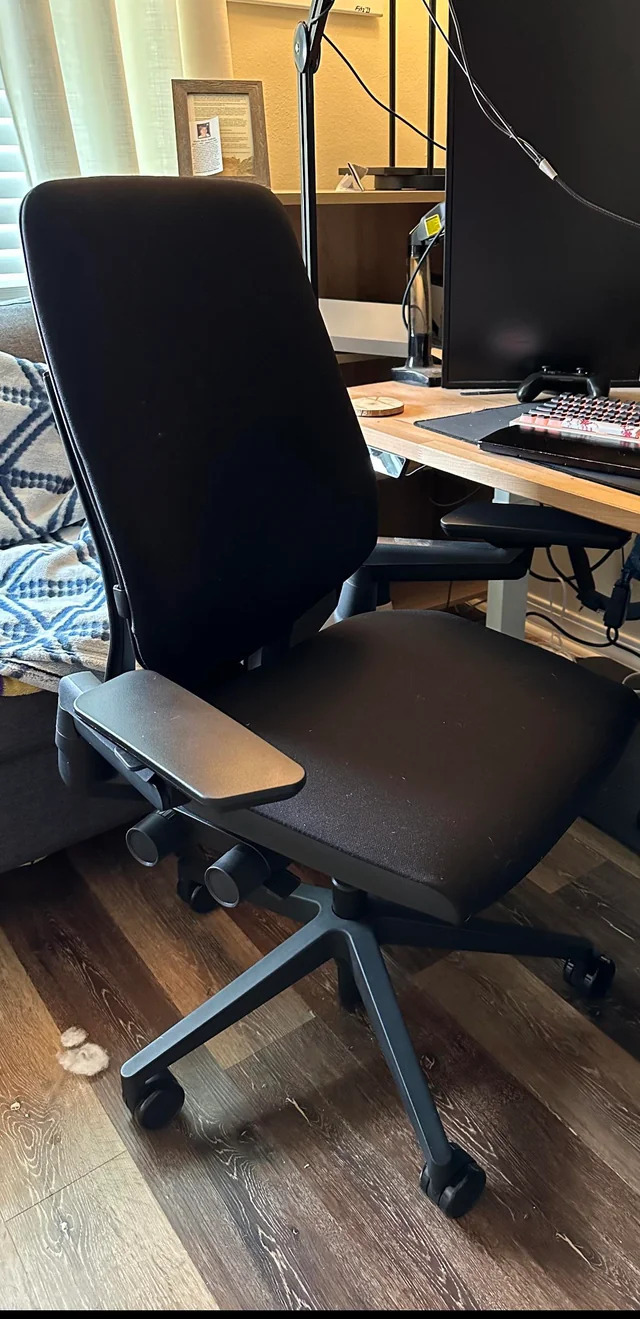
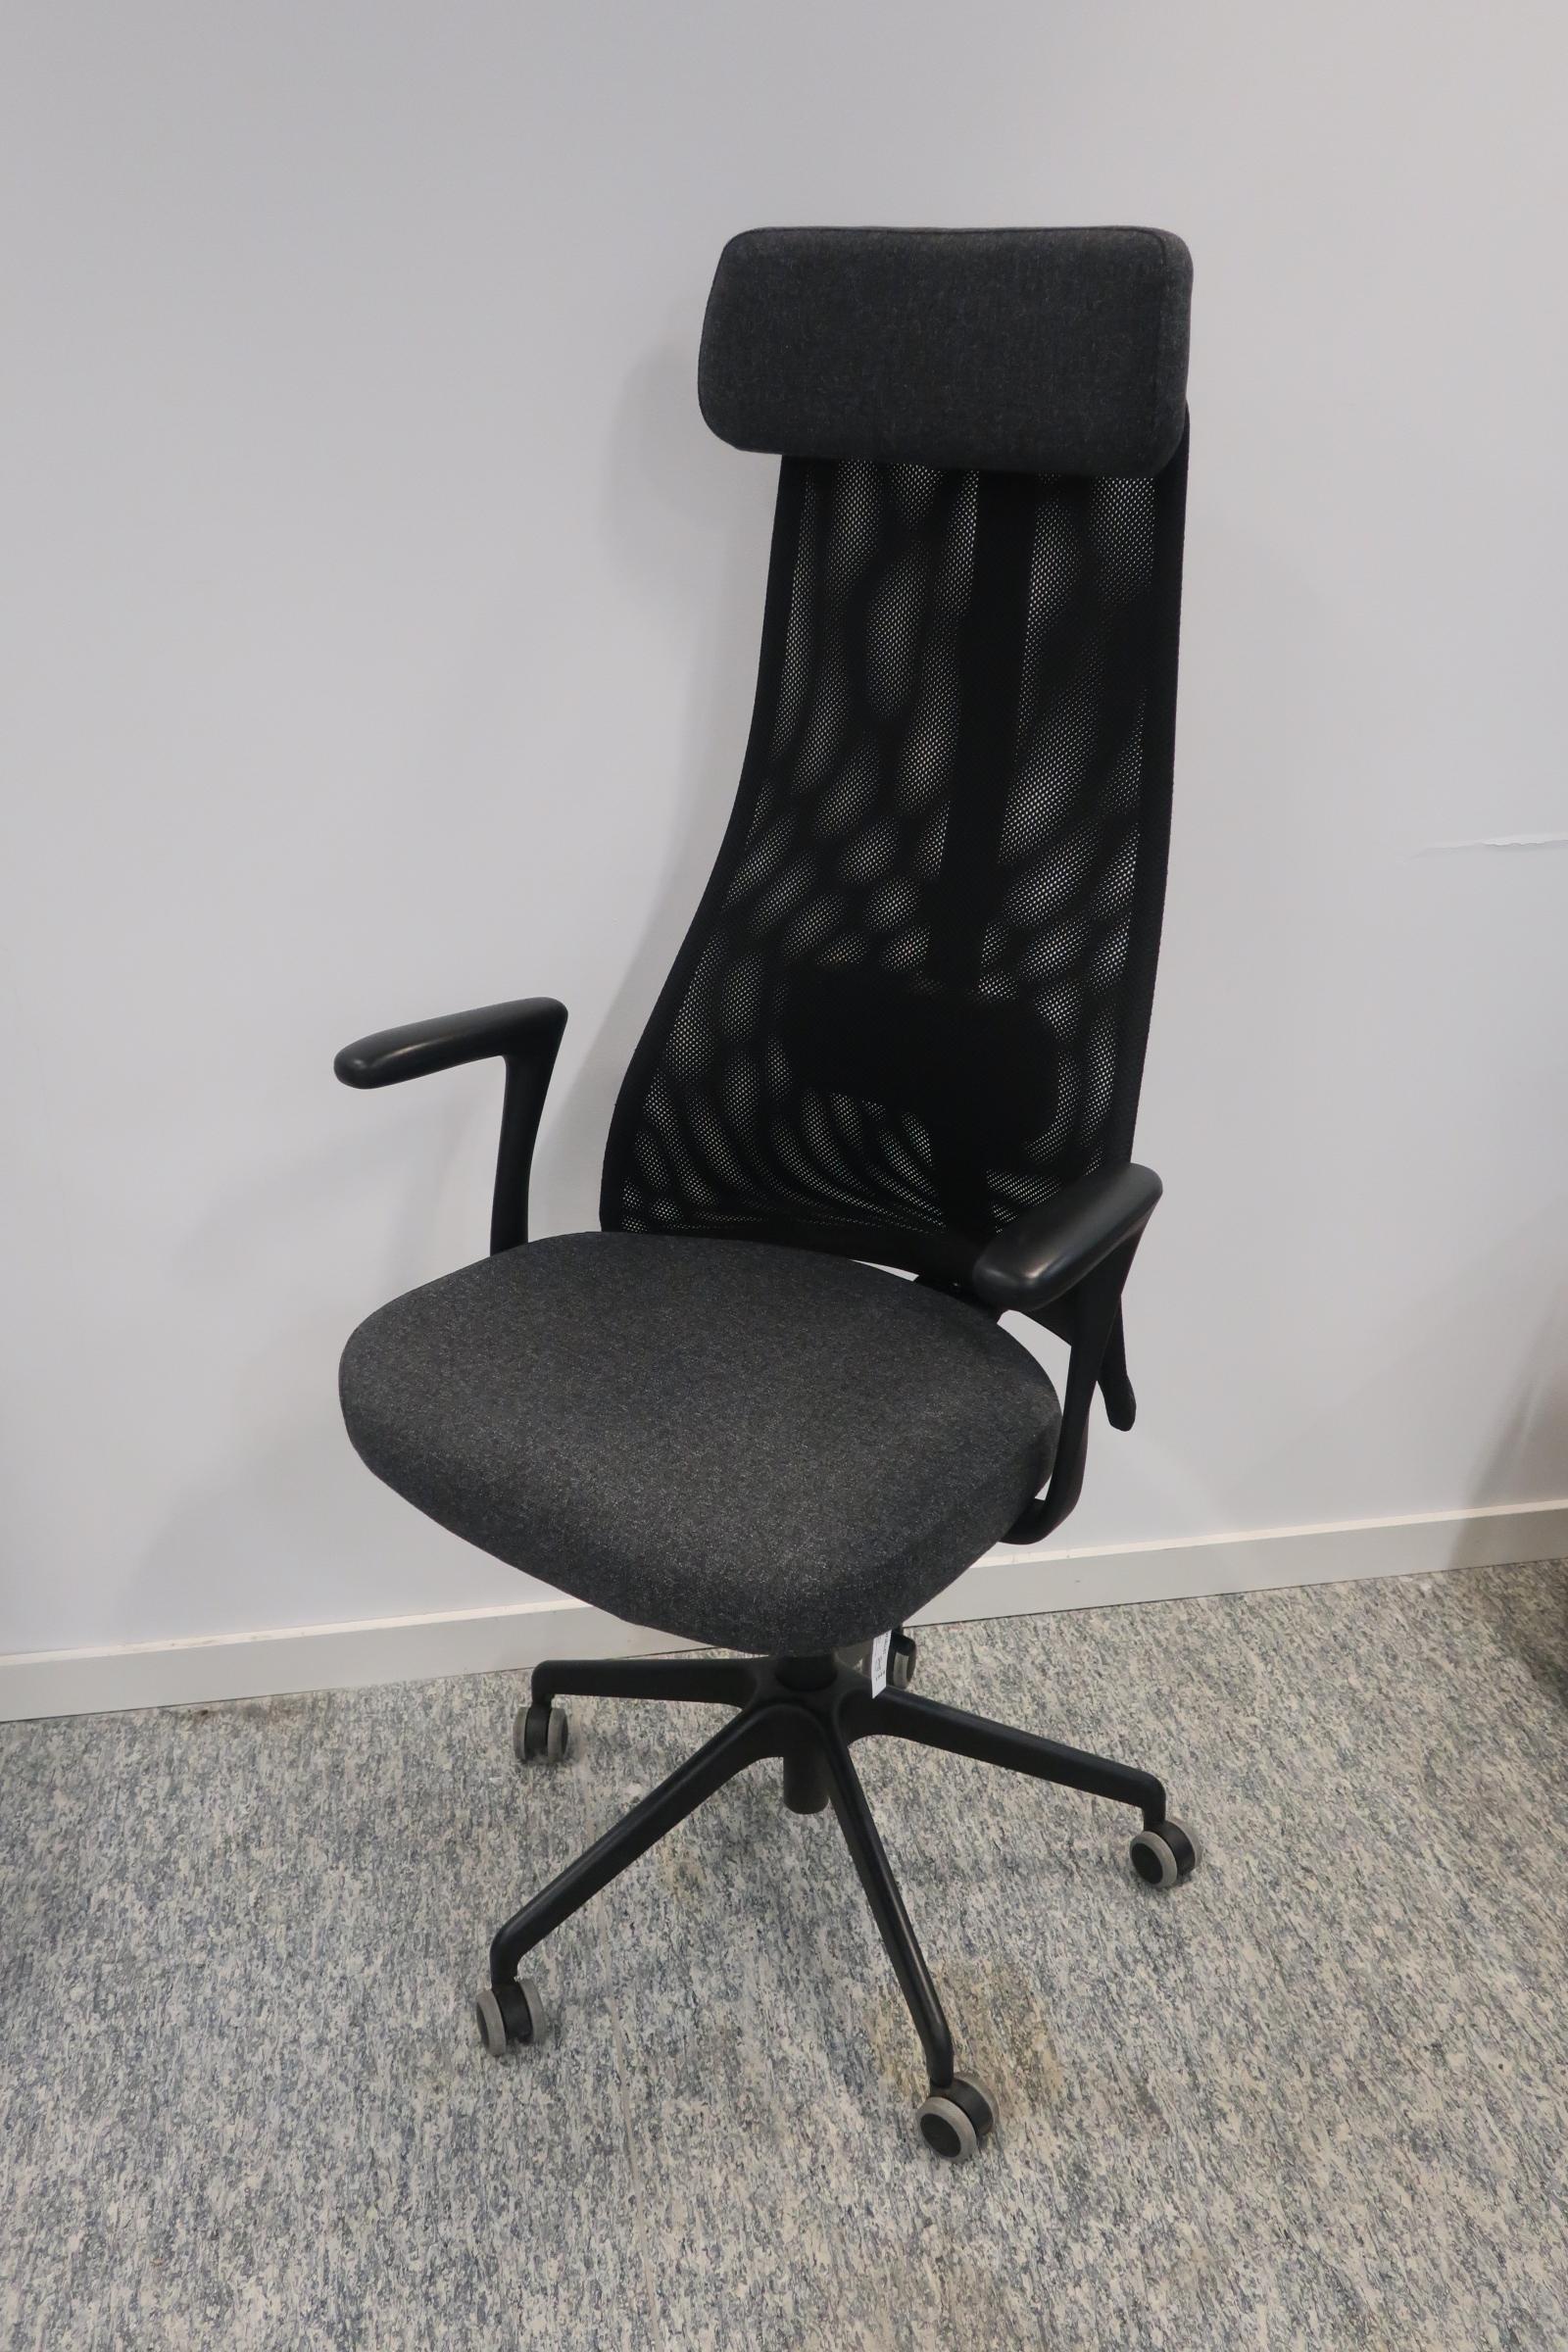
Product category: items_chair
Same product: no